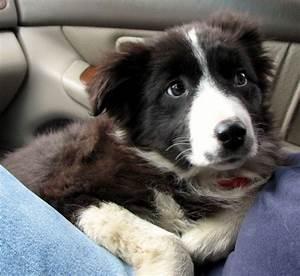
Label: dog